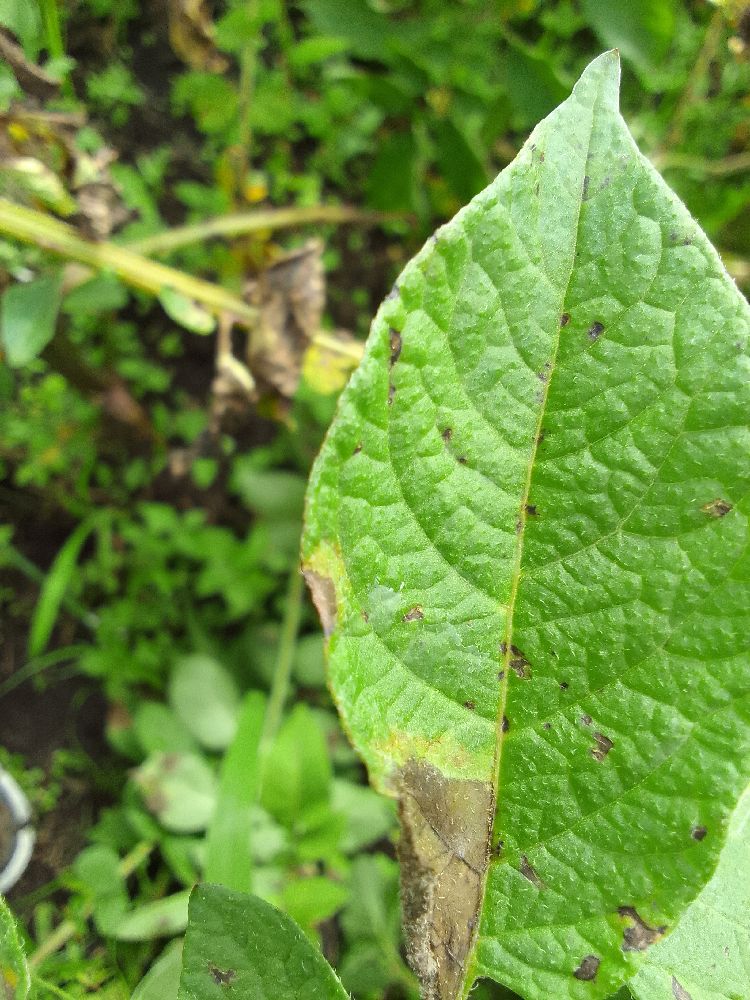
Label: Late blight